Beer in Scotland

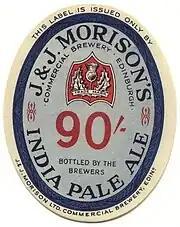
An Edinburgh 90 shilling label

Some writers, such as Pete Brown in "Man Walks into a Pub", believe that beer brewed in Scotland developed to be significantly different from beer brewed in England. The belief is that hops were used sparingly, and that the shilling designation was uniquely Scottish. However, a single pair of records can be cited indicating a similar use of hops in a Scottish pale ale to an English one. Dr John Harrison in "Old British Beers" gave a recipe for the English brewery Brakspear's 1865 "50/- Pale Ale" in which 1.8 oz of hops are used per imperial gallon (11 grams per litre), which compares with the Scottish brewery W. Younger's 1896 "Ale No 3 (Pale)" that also uses 1.8 oz of hops per imperial gallon.